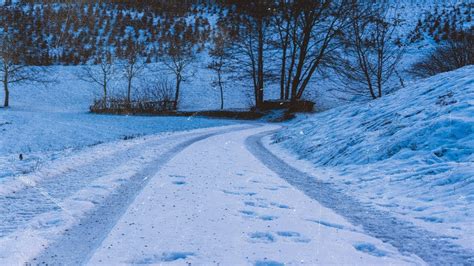
Weather: snow or frosty